Pagri (turban)

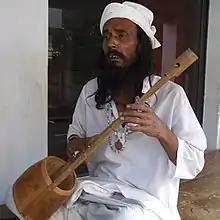
Bengali Sufi mystic (Baul), wearing a white pagri

A pagri is usually a long plain unstitched cloth. The length may vary according to the type. The cloth indicates the region and the community of the wearer.